List of Popotan characters

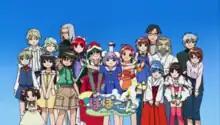
Depiction of the main and supporting cast from the "Popotan" anime

The characters of the Japanese visual novel "Popotan" were designed by Akio Watanabe under the alias Poyoyon♡Rock, and the characters in the anime adaptation were designed by Rondo Mizukami and based on Akio Watanabe's original concepts for the visual novel. The series takes place on a fictional Earth in which exist supernatural beings with powers and follows three such supernatural sisters as they travel through time in a mansion, searching for the reason for their journey. Though many of the characters in the visual novel share personality traits and character relations with their anime counterparts, there are numerous differences between the two media. Both the visual novel and anime have mutually exclusive characters in addition to the changes in character roles.